Greenwood Scouts

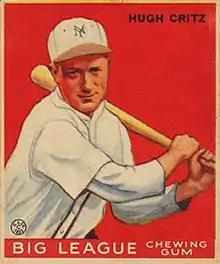
(1933) Hughie Critz, New York Giants. Goudey baseball card. A member of the Cincinnati Reds, Critz played for the 1921 Greenwood Indians in his first professional season. Critz became a businessman in Greenwood following his baseball career.

Left-hander Sherry Smith pitched for Greenwood in 1911 at age 20. Smith has made his major league debut with the Pittsburgh Pirates earlier in the 1911 season and was sent by Pittsburgh to Greenwood. With Greenwood, Smith won each of his first three starts for the Scouts. He had a 9–4 record in mid-August when Pittsburgh wished to promote him, however a leg injury, ended his season before he could depart Greenwood. His major league career spanned from 1911 until 1927. Smith pitched for the Pittsburgh Pirates, Brooklyn Robins and Cleveland Indians in his major league career. He then played and managed in the minor leagues through 1932.